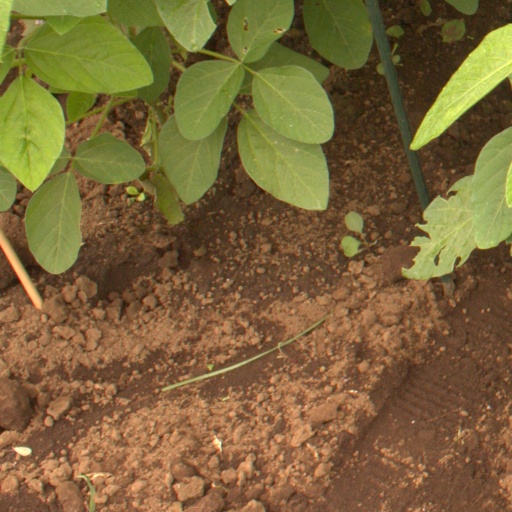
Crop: soybean